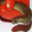
Label: snake